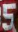
Number: 5